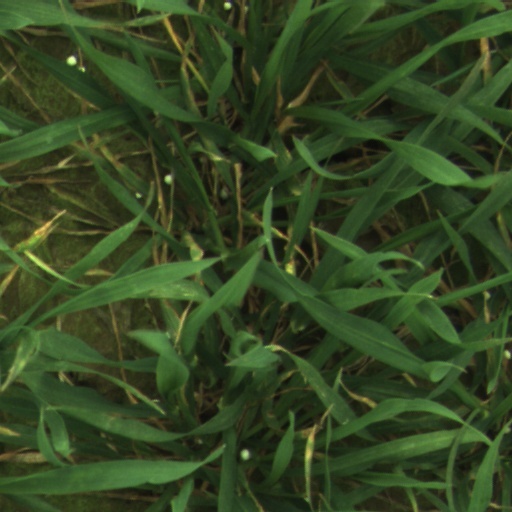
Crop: wheat